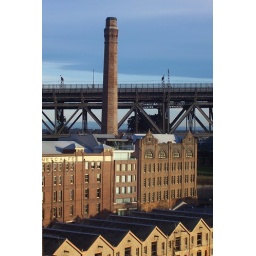
That's the elevated road leading to the harbour bridge in the background.